Edwin Frederick O'Brien

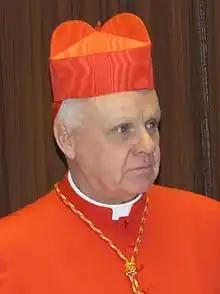
Cardinal O'Brien in 2012

Edwin Frederick O'Brien (born April 8, 1939) is an American Catholic who headed the Order of the Holy Sepulchre from 2011 to 2019. He previously served as Archbishop of Baltimore from 2007 to 2011 and as Archbishop of the Military Services, USA, from 1997 to 2007. He was an auxiliary bishop for the Archdiocese of New York from 1996 to 1997. O'Brien was made a cardinal in 2012.